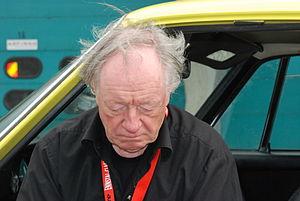
Rauno August Aaltonen, né en 17 janvier 1938 à Turku, est un pilote de rallye finlandais, qui fit partie des fameux finlandais volants des années 1960/1970.